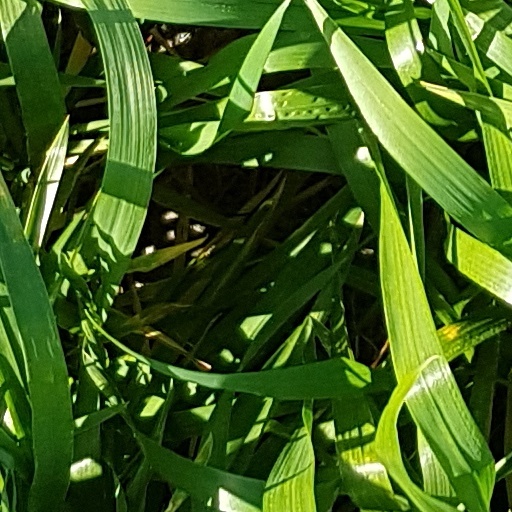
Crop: wheat